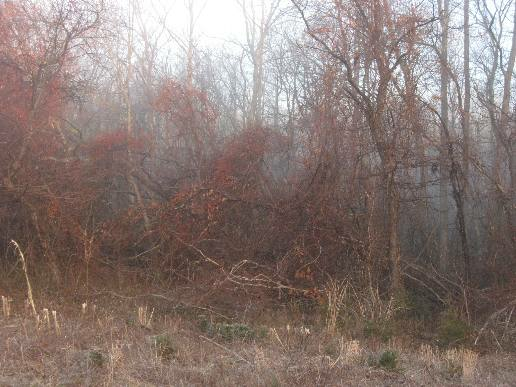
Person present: No